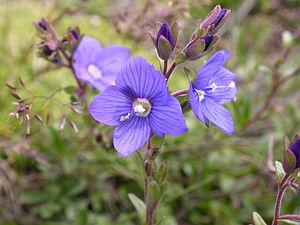
Cette liste de Tracheophyta de Bosnie-Herzégovine, ainsi que d’espèces introduites est un aperçu incomplet d’espèces de mousses, de fougères, de gymnospermes et d’angiospermes citées dans la littérature disponible en langues bosniaque, croate, serbe et serbo-croate. Cet aperçu n’inclue pas des espèces cultivées ni celles occasionnellement introduites.
La véronique buissonnante, ou véronique des rochers est une petite plante montagneuse à fleurs bleu vif, appartenant au genre Veronica et à la famille des Plantaginacées selon la classification APG II.